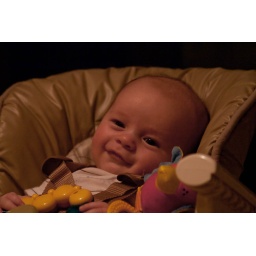
Caleb in his chair at the table while the grown-ups stuffed face with turkey and fixins.